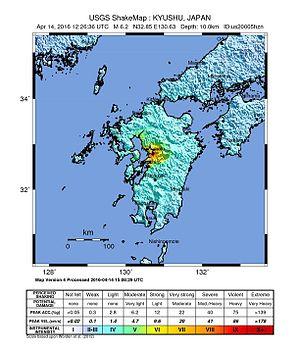
Les séismes de Kumamoto de 2016 sont une série de séismes, incluant une secousse principale de magnitude de moment 7,0 à 1 h 25 le 16 avril 2016, près de la ville de Kumamoto, sur l'île de Kyūshū, accompagné d'un séisme précurseur de magnitude 6,5 à 21 h 26, le 14 avril 2016, à une profondeur d'environ 11 km.